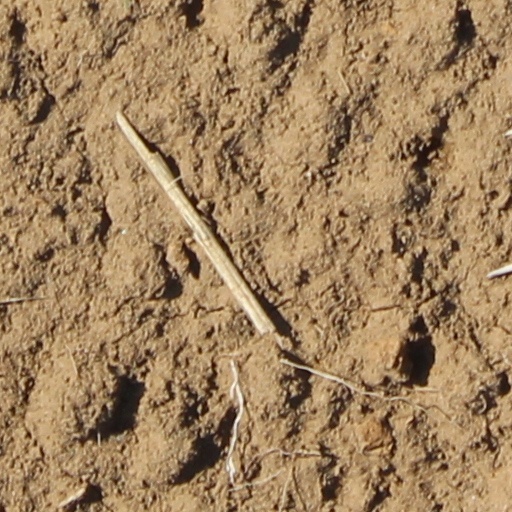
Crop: wheat